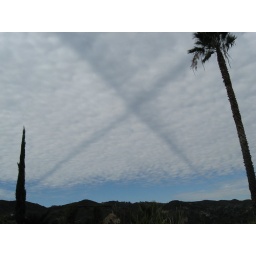
This almost vertical looking cross appeared on the sky that day, looking north east from my pad near the State Park.